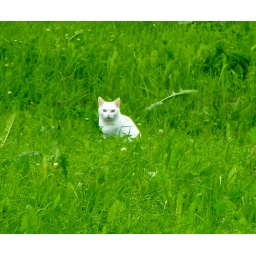
Little white cat in Munkfors